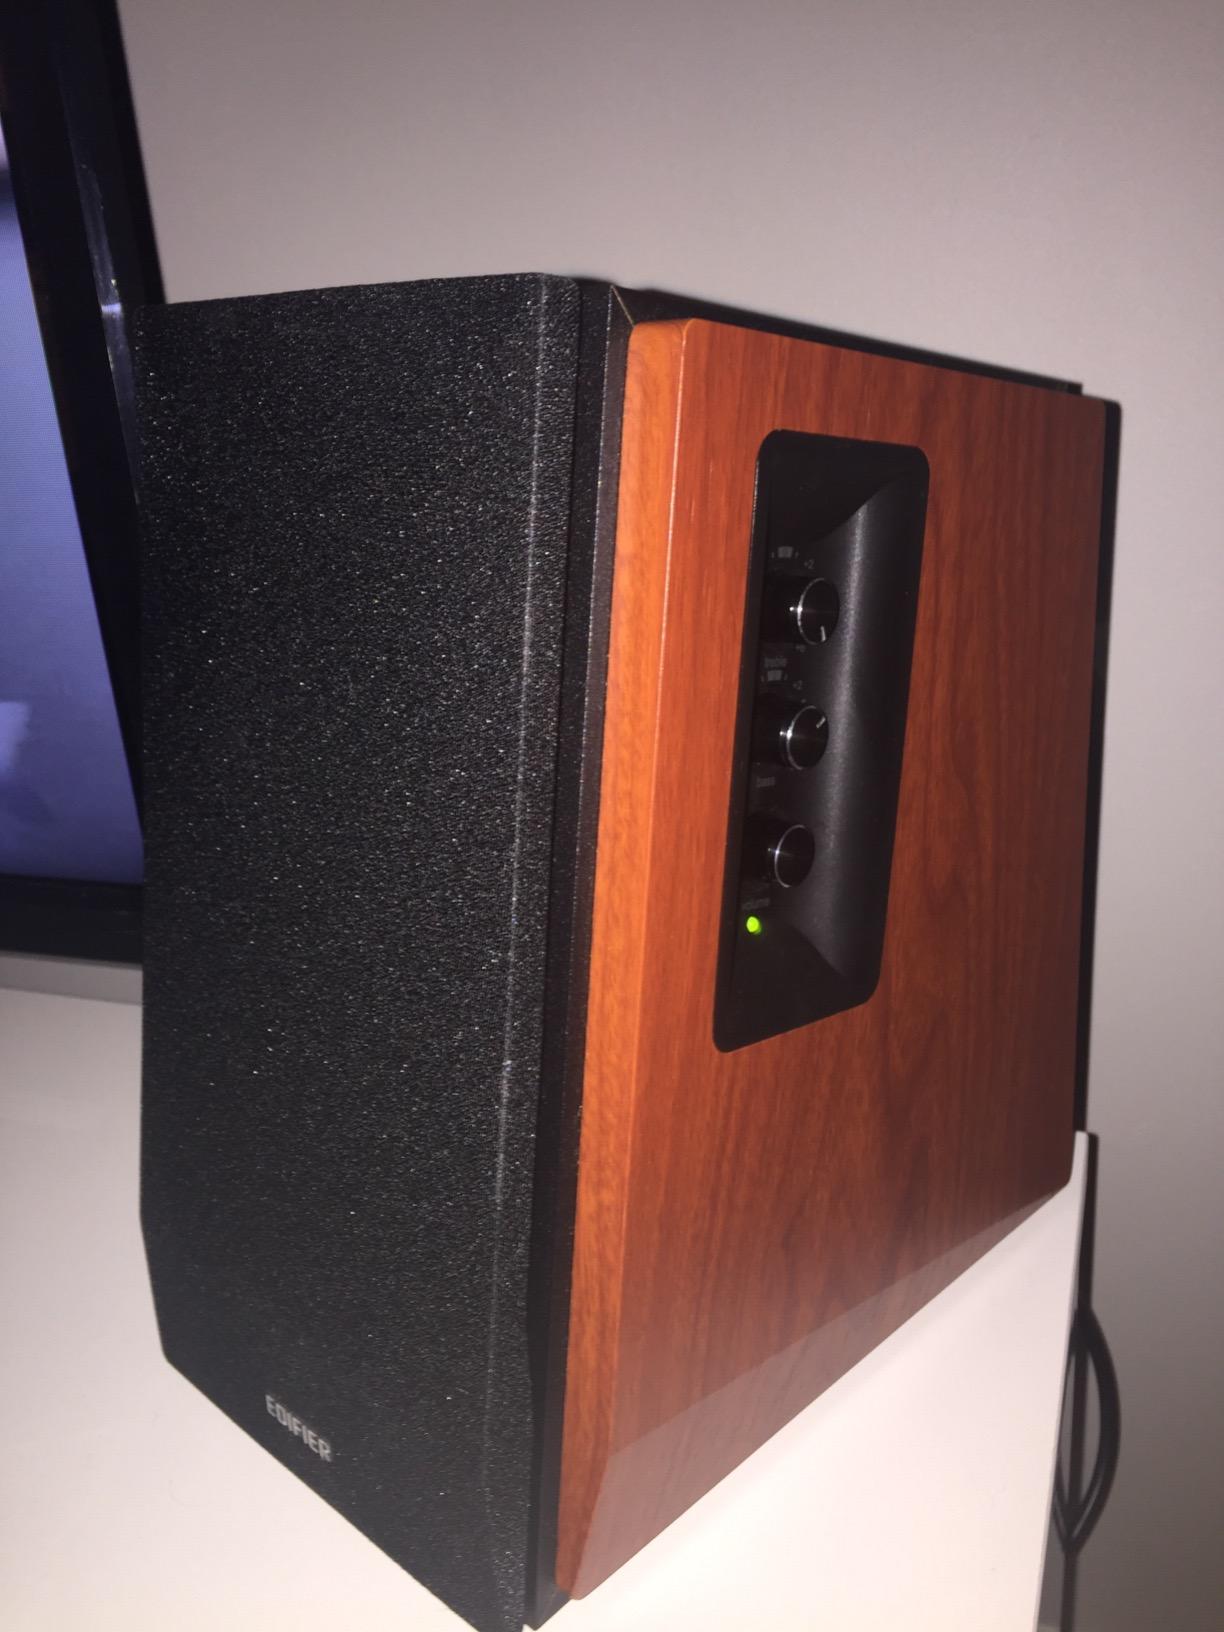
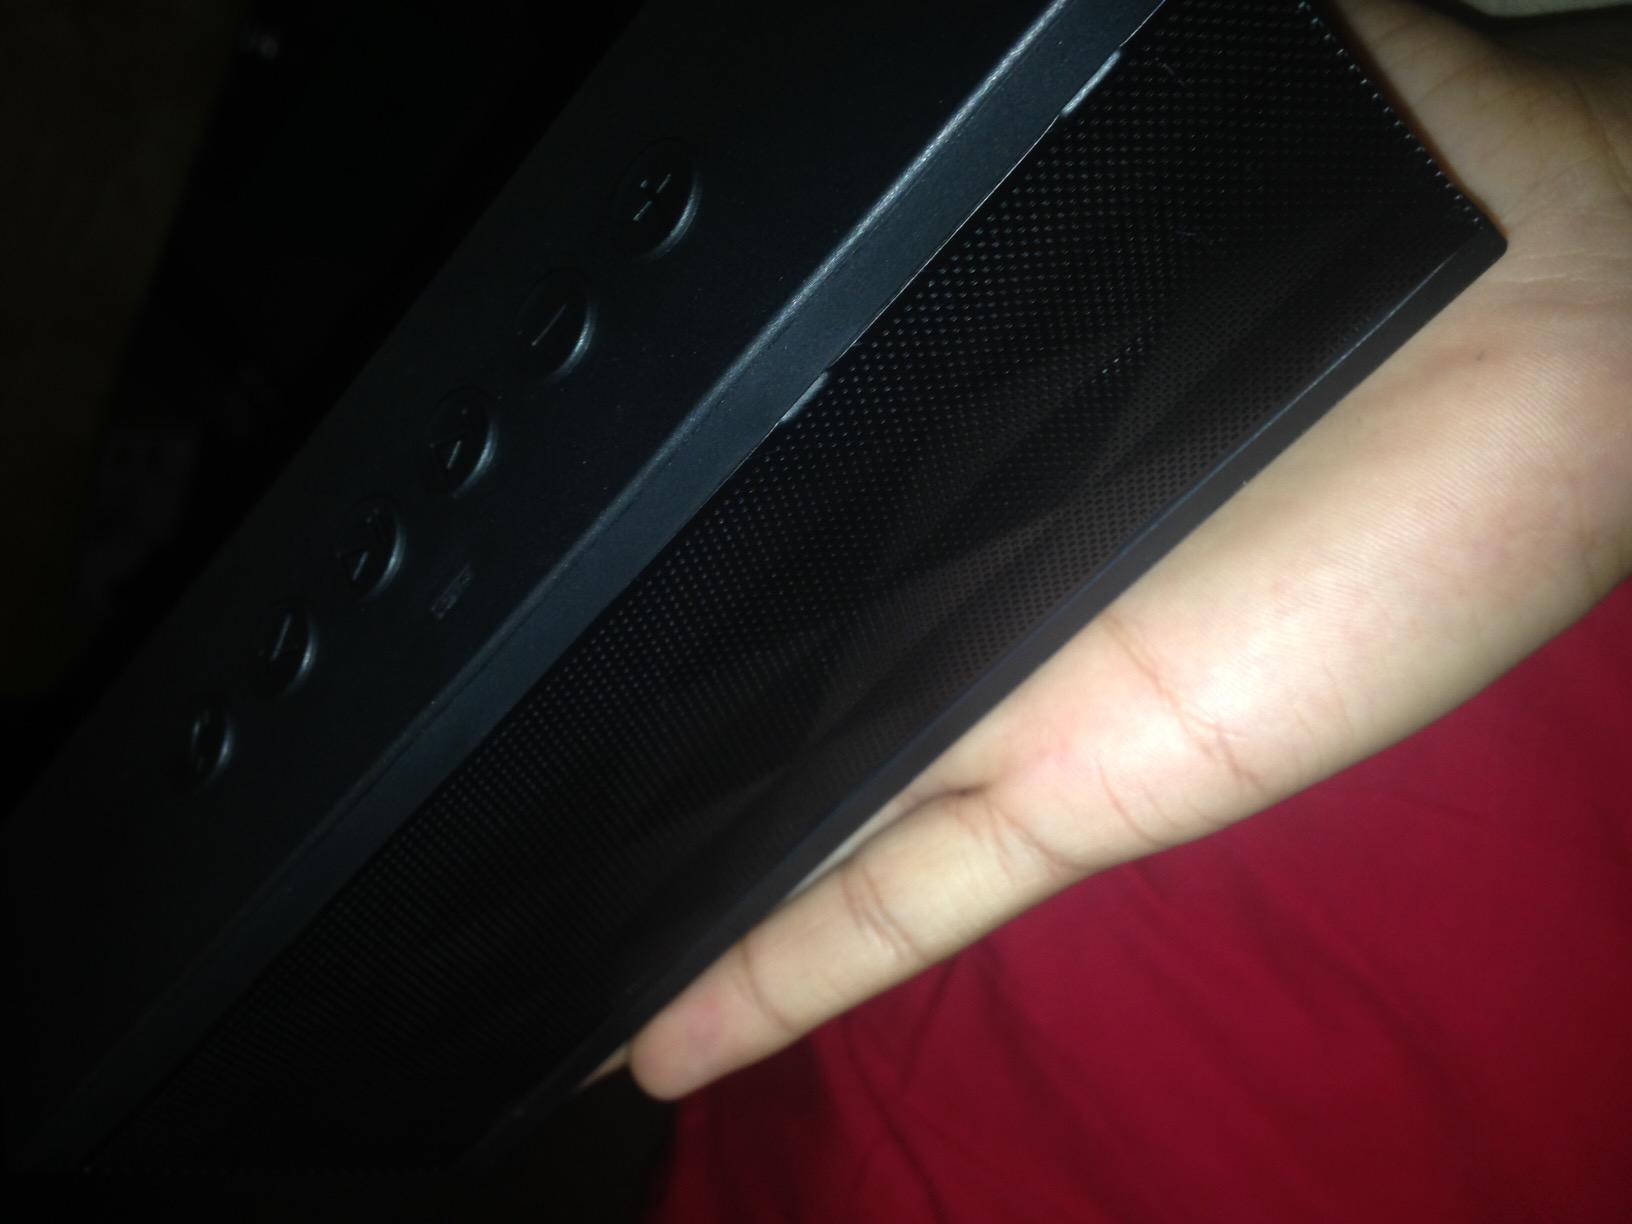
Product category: speaker
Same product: no